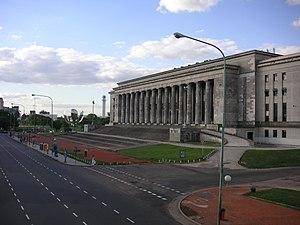
Eduardo Fernando Catalano est un architecte argentin.